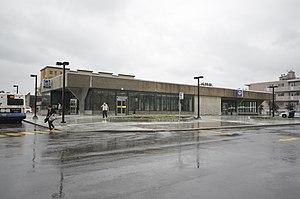
Honoré-Beaugrand est la station terminus est de la ligne verte du métro de Montréal. La station est située dans l'arrondissement Mercier–Hochelaga-Maisonneuve.